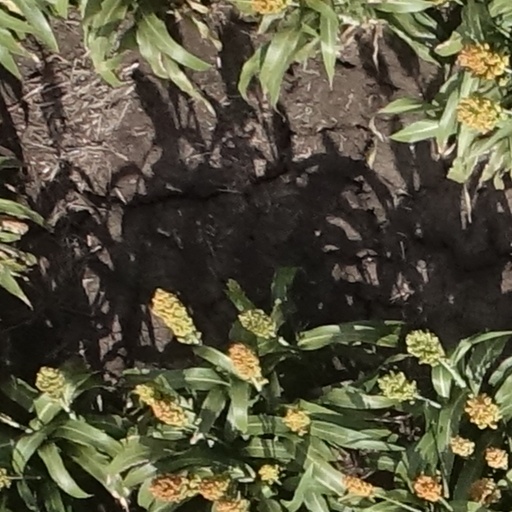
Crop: sorghum